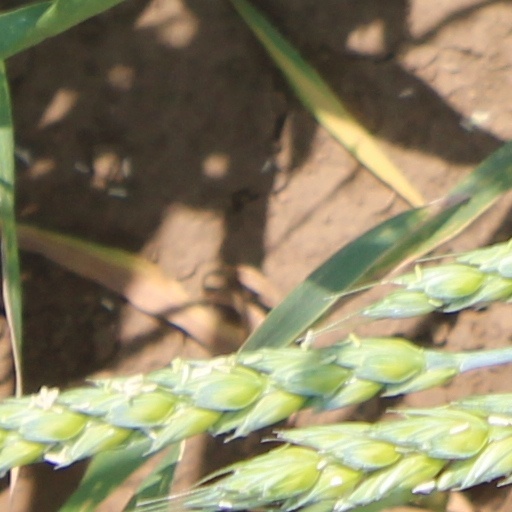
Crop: wheat